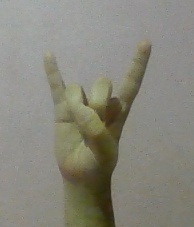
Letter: la